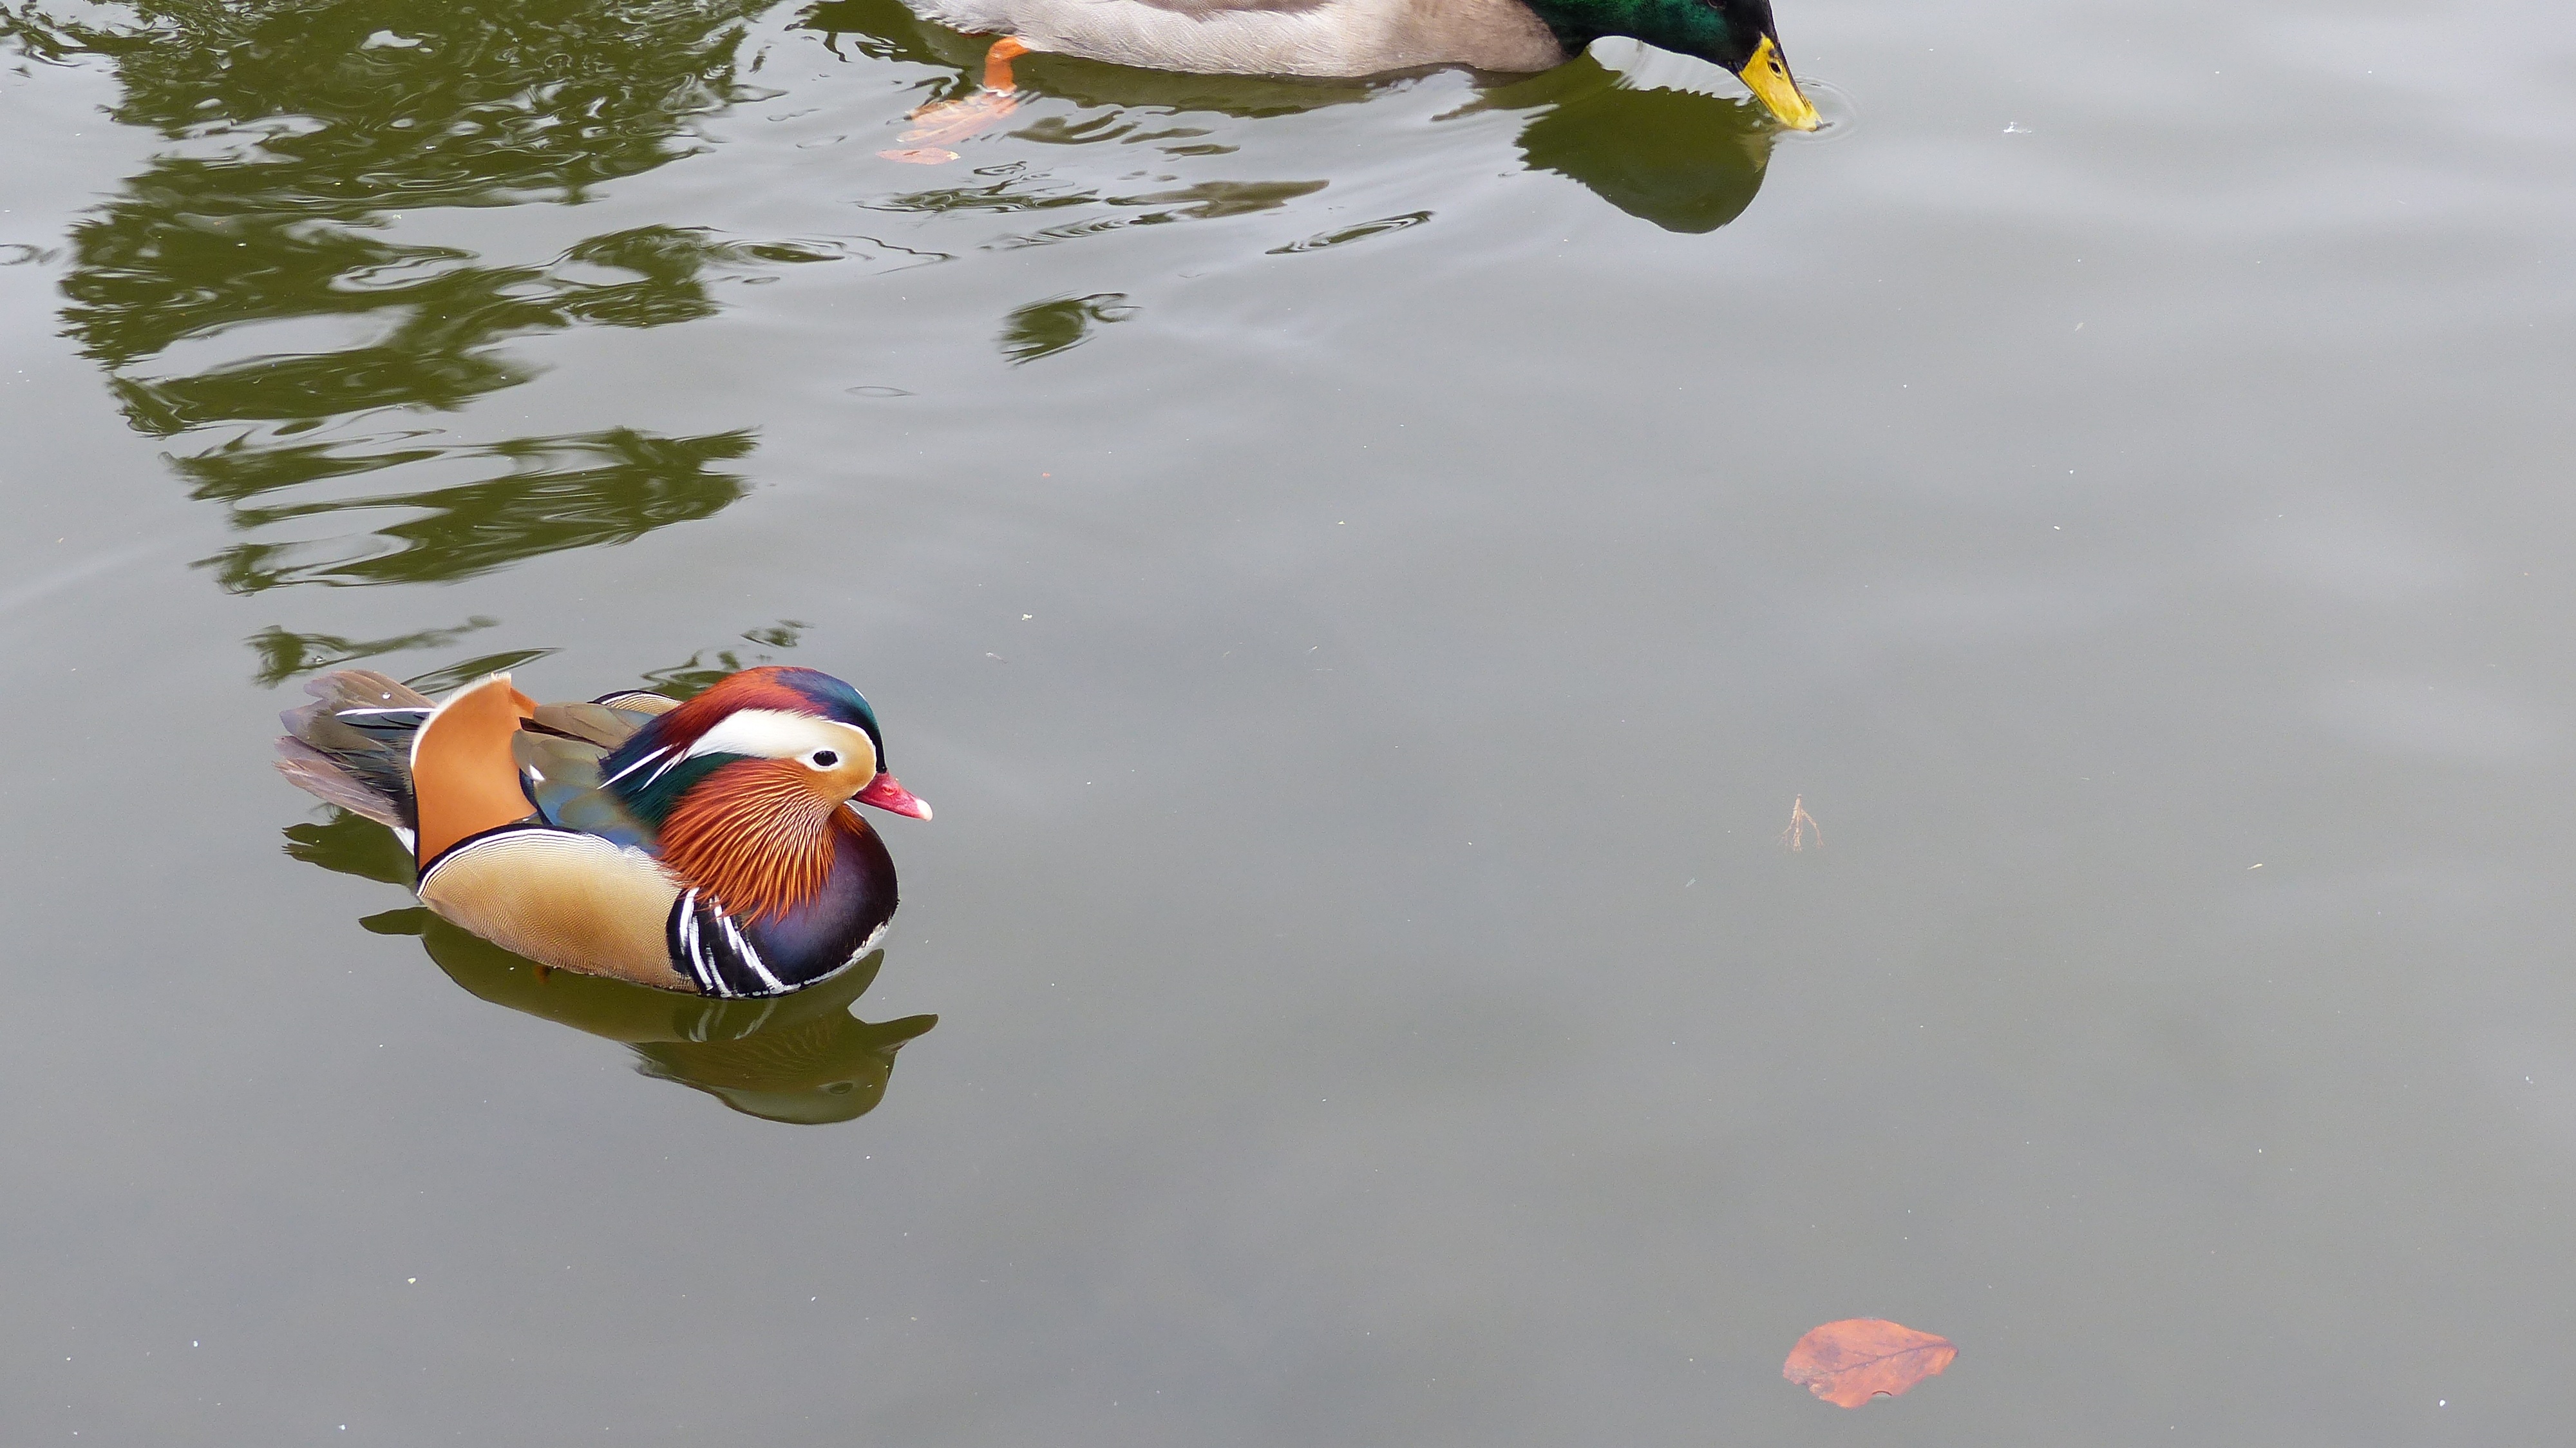
water, bird, duck, vertebrate, waterfowl, water bird, mallard, mandarin ducks, ducks geese and swans